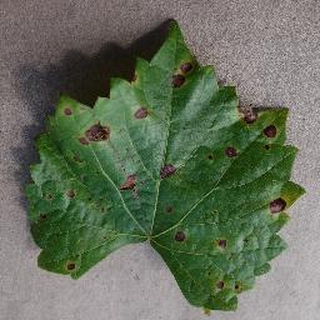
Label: grape_black_rot